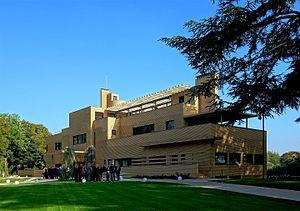
Villa Cavrois (Classé) à Croix, Nord. This building is indexed in the Base Mérimée, a database of architectural heritage maintained by the French Ministry of Culture,
La villa Cavrois à Croix, dans le département du Nord, est une commande de Paul Cavrois, industriel roubaisien du textile, à l'architecte parisien Robert Mallet-Stevens.
Cet article recense les monuments historiques de la métropole européenne de Lille, en France.